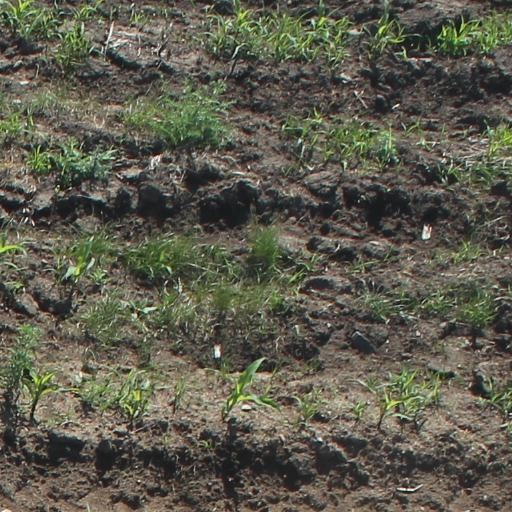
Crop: maize; corn